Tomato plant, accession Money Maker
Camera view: horizontal (90 deg, fisheye); turntable rotation: 150 degrees
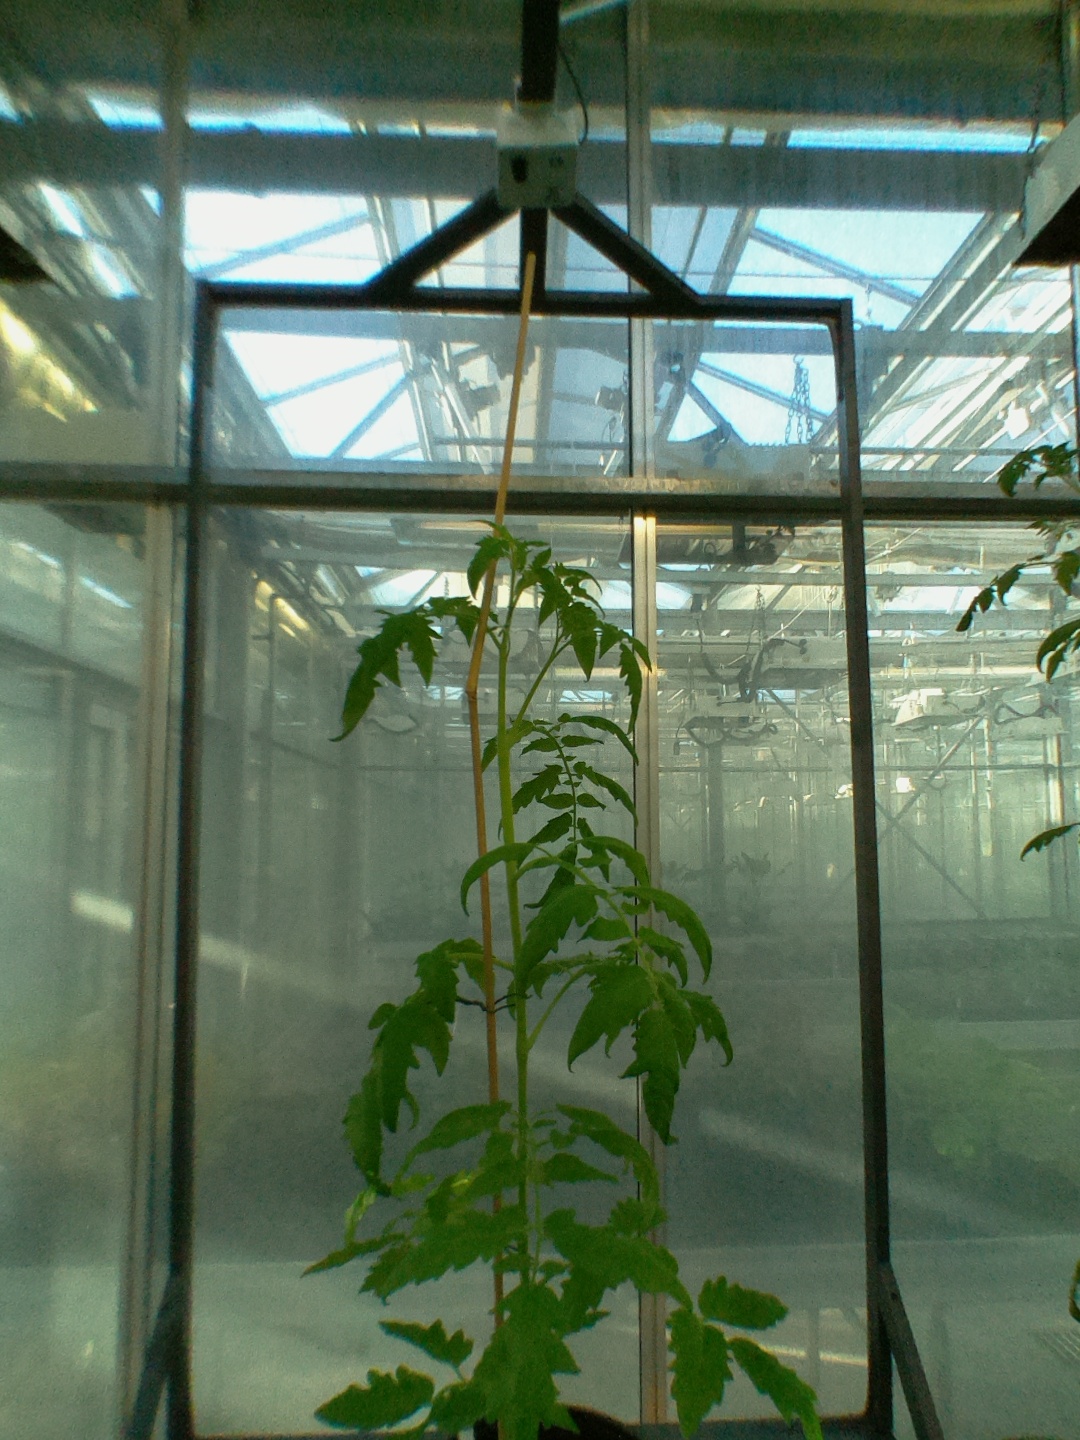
BBCH growth stage 22: 20%-30% Side shoots formed